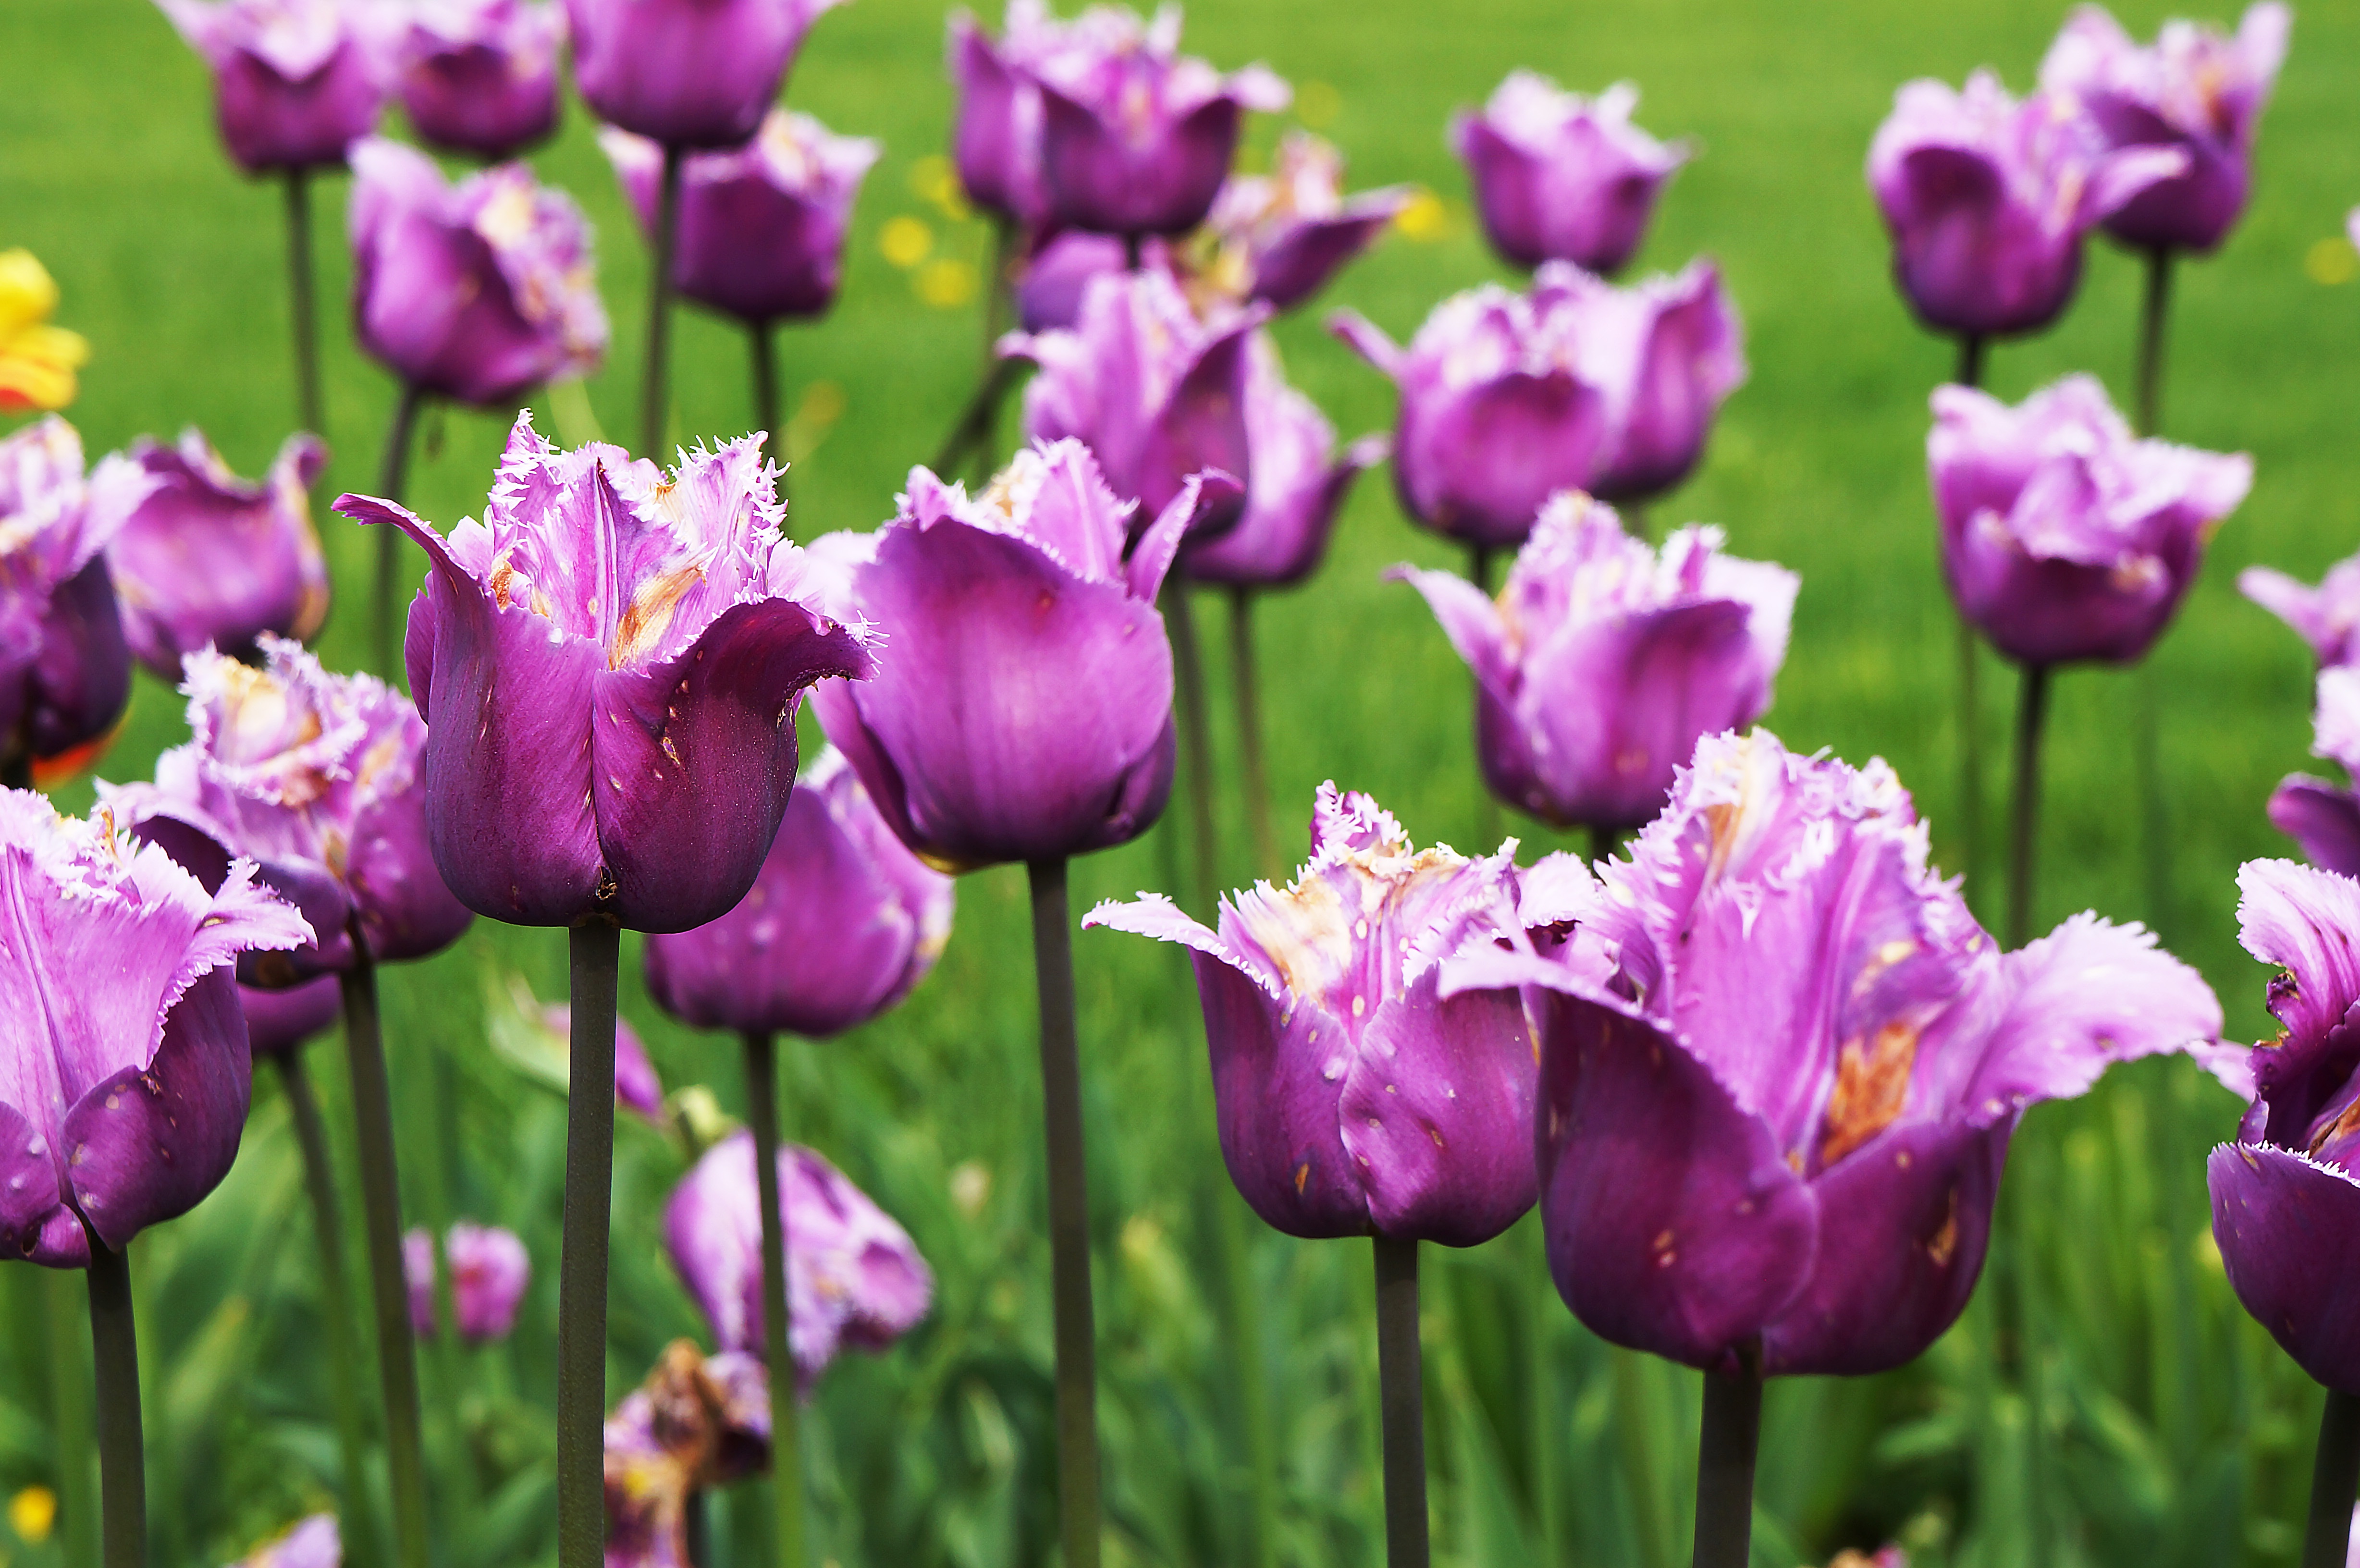
nature, plant, flower, purple, petal, bloom, tulip, botany, garden, flora, flowers, flower bed, tulips, bud, macro photography, greens, flowering plant, lily family, plant stem, land plant